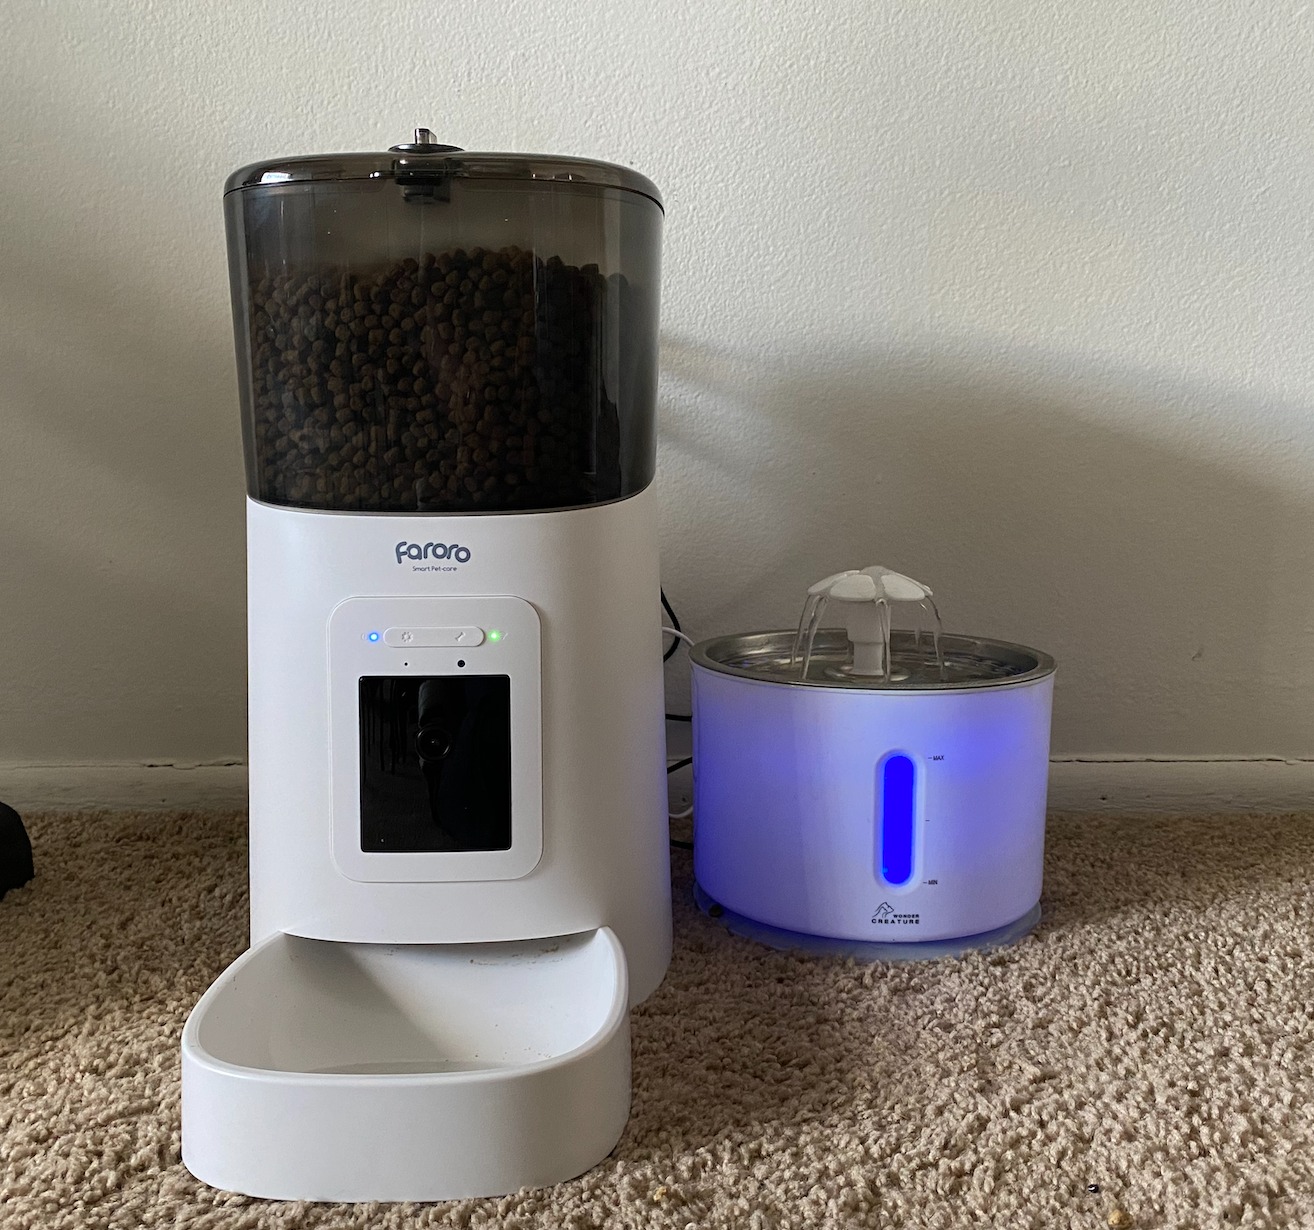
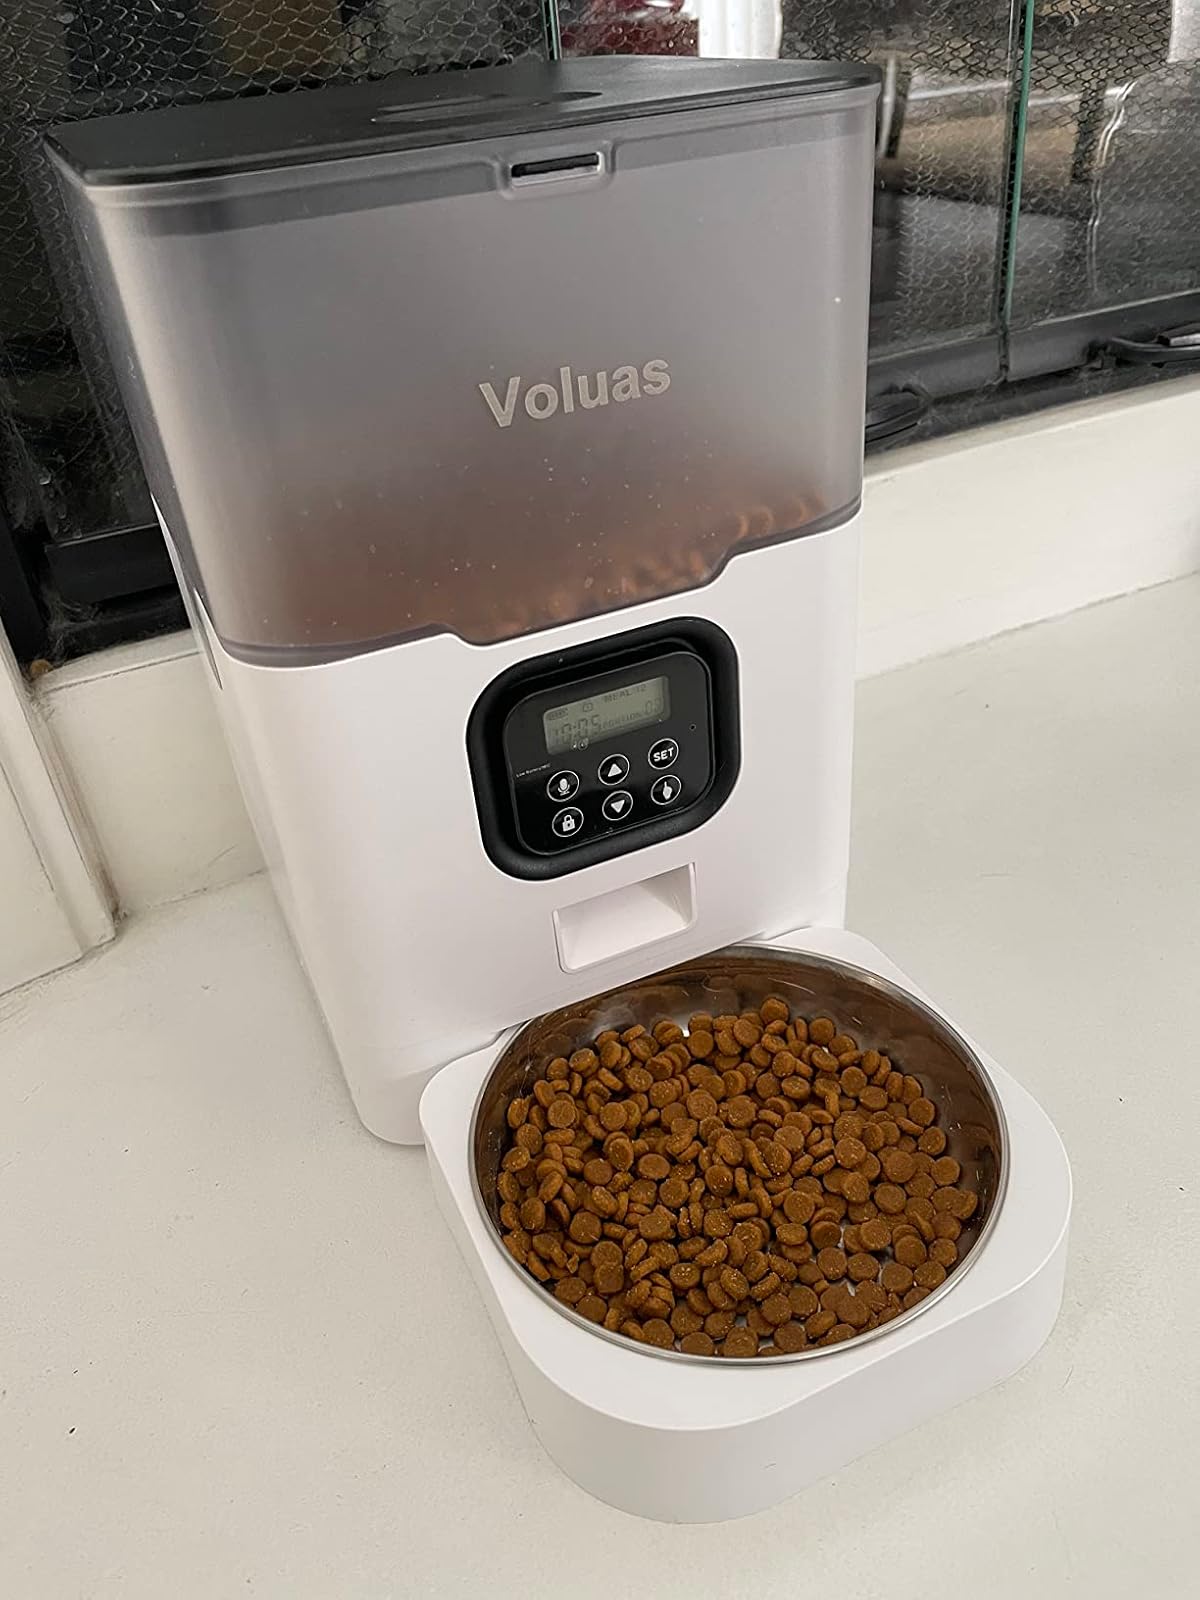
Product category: items_feeder
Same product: no